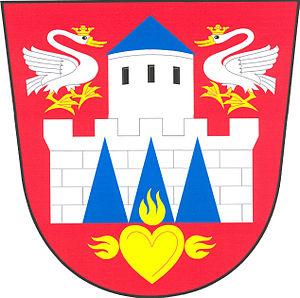
Ctiboř est une commune du district de Tachov, dans la région de Plzeň, en République tchèque. Sa population s'élevait à 324 habitants en 2018.